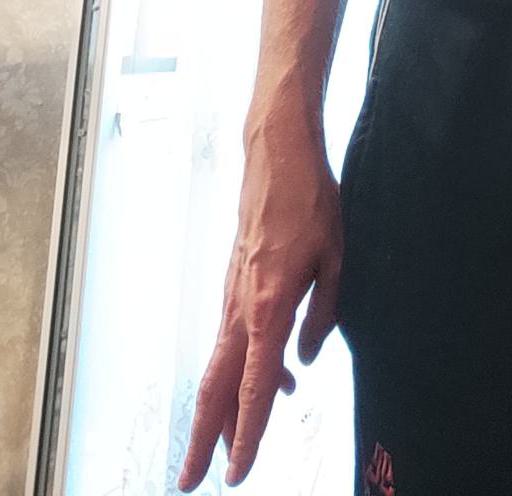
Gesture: no_gesture